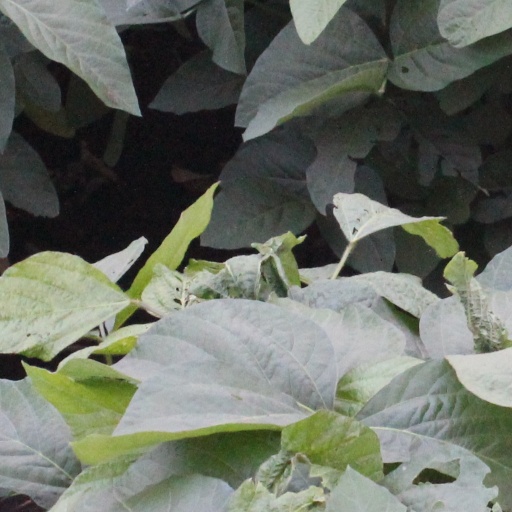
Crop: soybean